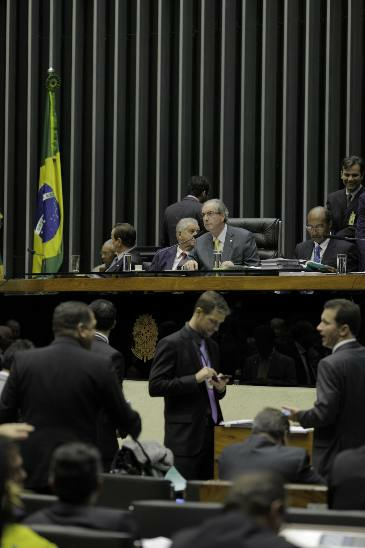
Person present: Yes